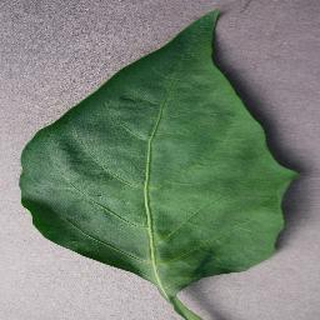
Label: healthy_bell_pepper